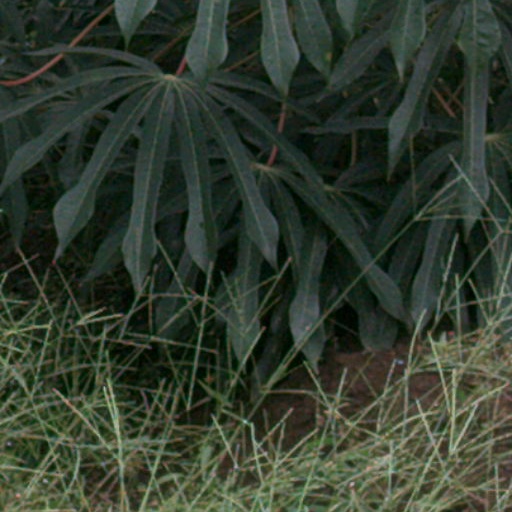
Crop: cassava